Bloody Richard

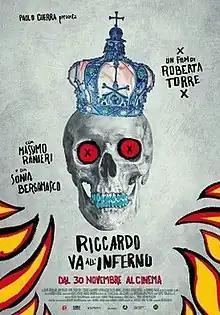
Theatrical release poster

Bloody Richard is a 2017 Italian musical drama film directed by Roberta Torre, starring Massimo Ranieri and inspired on William Shakespeare's "Richard III".